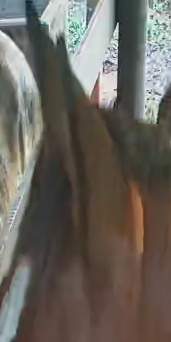
Face region: ears (position_of_ears)
Pain indicator: not_present